Rain-X

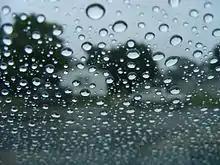
Effect of Rain-X original on a glass surface

Due to its general water-repellent properties, the original Rain-X formulation is used in a wide variety of consumer, commercial and industrial settings. The primary use of Rain-X is for automotive applications. Commercially sold "Original Glass Treatment" is the original and most well known Rain-X branded product. It is a hydrophobic silicone polymer that forces water to bead and roll off of the car, often without needing wipers. It is sold in bottles of , or as wipes or towelettes.